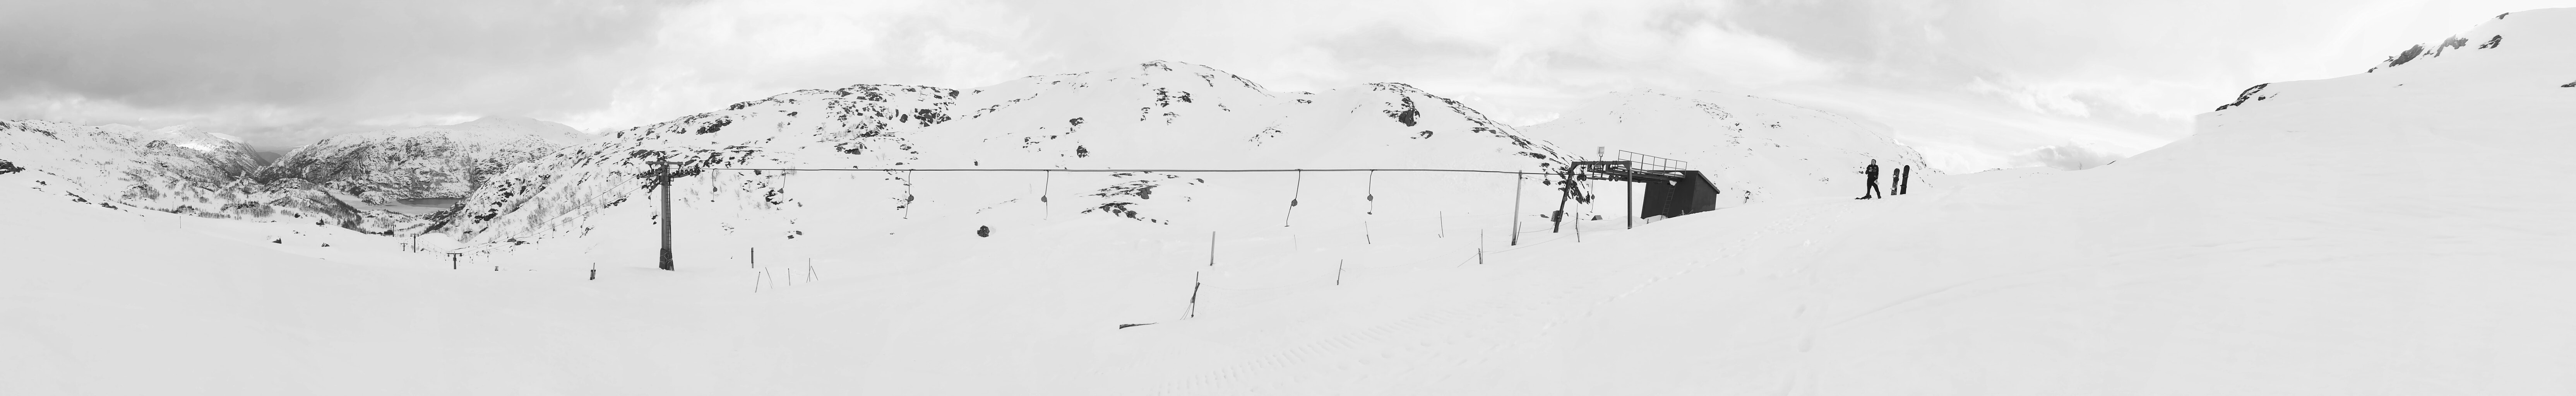
white, snow, winter, slope, line, drawing, geological phenomenon, tree, black and white, sketch, landscape, illustration